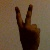
The image shows a hand gesture representing the number 2 in Indian Sign Language.